Gomantong Caves

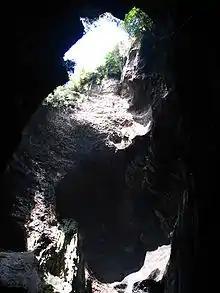
Inside the caves

The main cave system is divided into two parts: the more accessible Simud Hitam (Black Cave), and the larger Simud Putih (White Cave) which lies above. The names refer to the main type of nests produced by swiftlets in each cave. The cave system is home to many other animals, including massive populations of cockroaches, centipedes and bats. Outside one can see many raptors including crested serpent eagles, kingfishers, and Asian fairy-bluebirds. Access is in the form of a wooden walkway circuiting the interior.